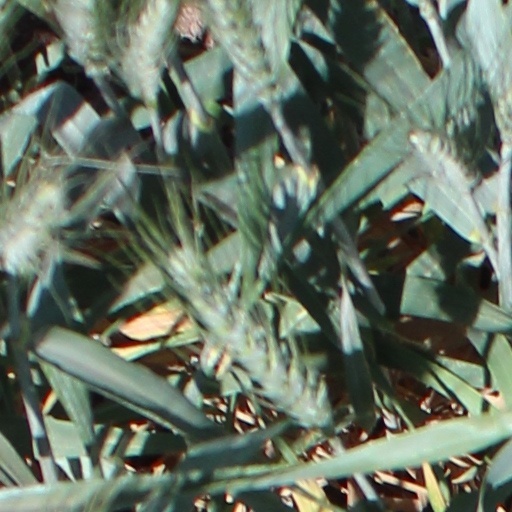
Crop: wheat